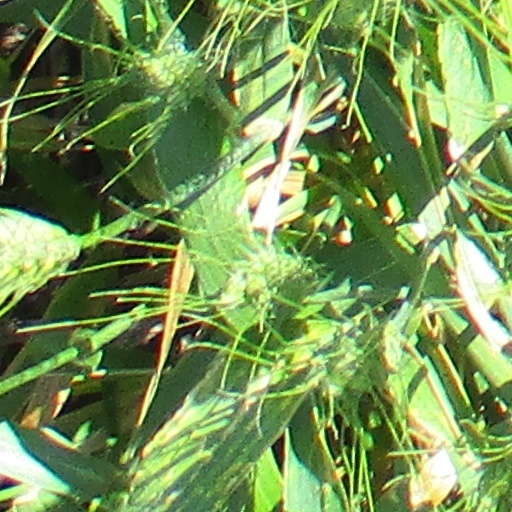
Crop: wheat